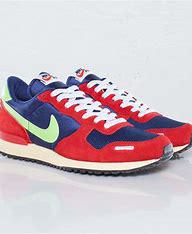
Brand: Nike
Model: Air Vortex